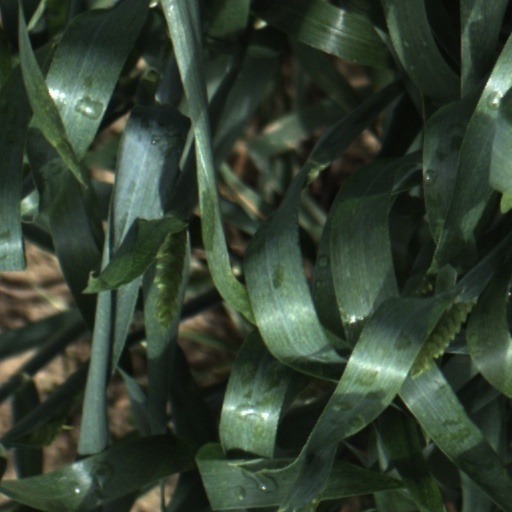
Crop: wheat